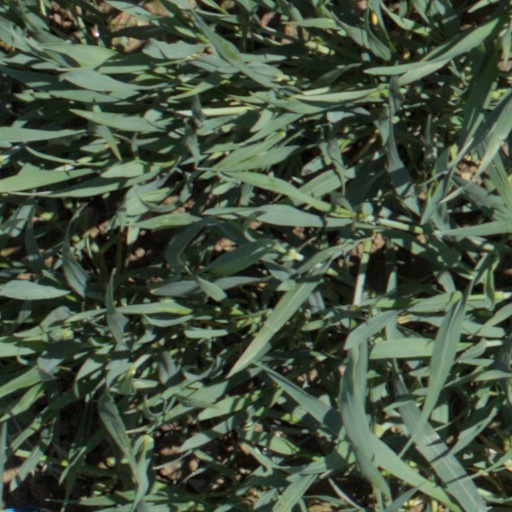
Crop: wheat